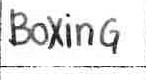
Label: boxing